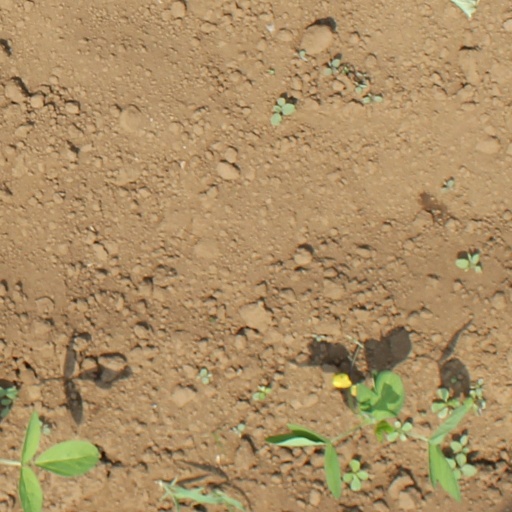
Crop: soybean